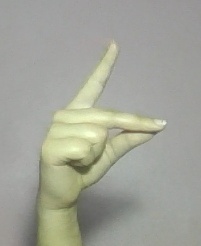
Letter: ta